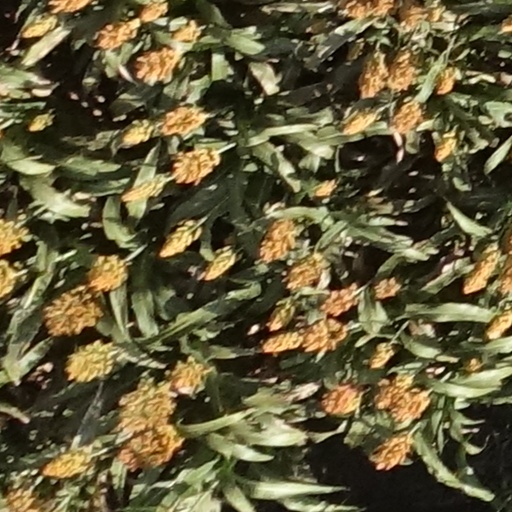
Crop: sorghum